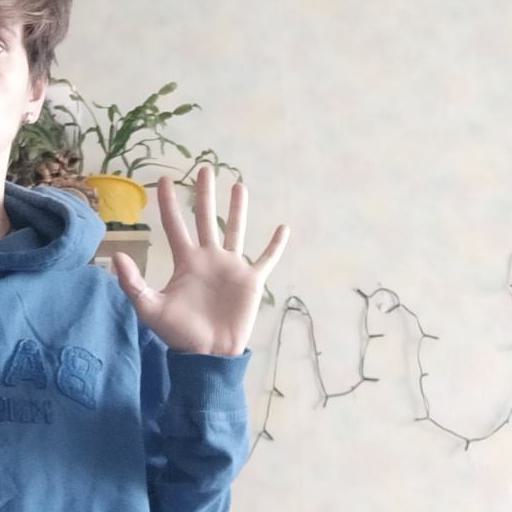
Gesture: palm